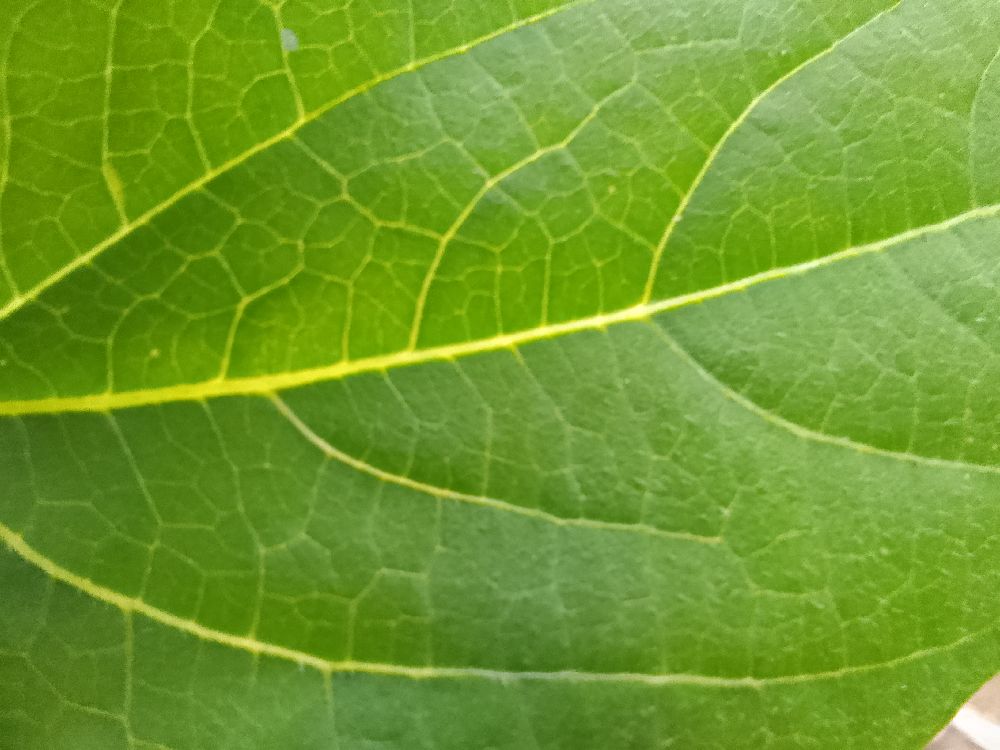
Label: healthy